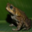
Label: frog